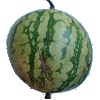
Label: watermelon